Pelkermeer Saltworks

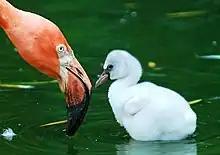
American flamingos breed at the saltworks

The Pelkermeer Saltworks is a 6,851 ha saltern at the southern end of the island of Bonaire in the Caribbean Netherlands. Originally a series of natural shallow lagoons, it has been modified over centuries to enable salt production. It has been identified as an Important Bird Area (IBA) by BirdLife International. Within the saltern there is a 55 ha reserve established to protect a breeding colony of about 5,000 American flamingos. The IBA also supports populations of least, common, sandwich and royal terns, as well as large numbers of migratory waders. The saltern has been designated a Ramsar site as a wetland of international importance.